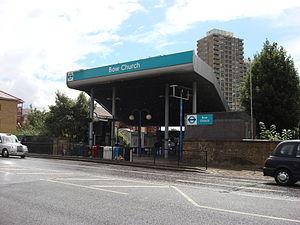
Bow Church est une station du métro de Londres.